Citroën World Rally Team

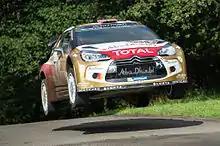

Norwegian driver Mads Østberg, Kris Meeke from Northern Ireland, and Khalid Al Qassimi from UAE, competed for Citroën in 2014 driving the DS3 WRC.